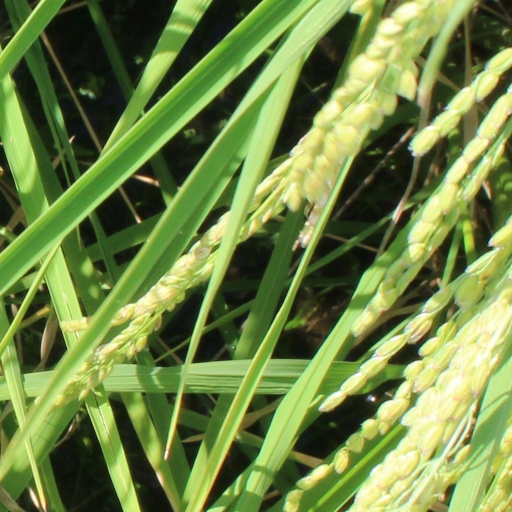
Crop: rice